Alcathoe bat

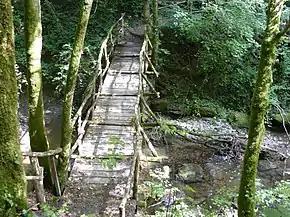
A hunting ground of "M. alcathoe" in Dardagny, Switzerland

Although "Myotis alcathoe" was initially known only from Greece and Hungary and was thought to be restricted to southeast Europe, records since then have greatly expanded its range, and it is now known from Portugal, Spain and England to Sweden and European Turkey. In several European countries, focused searches were conducted to detect its occurrence. Its habitat generally consists of moist, deciduous, mature forest near streams, for example in ravines or in alluvial forest (forest near a river), where there are many decaying trees that the bat can use as roosting sites. In Germany, its preferred habitat consists of mixed deciduous forest. In the south of the continent, it usually occurs in mountain ranges, but the factors affecting its distribution in the north are less well known. Its range appears to be similar in shape to those of the greater and lesser horseshoe bats ("Rhinolophus ferrumequinum" and "R. hipposideros") and Geoffroy's bat ("Myotis emarginatus"). It may yet be found in other European countries, such as Ireland and Moldova. Although there are abundant records from some areas, such as France and Hungary, the species appears to be rare in most of its range.